Partly Cloudy

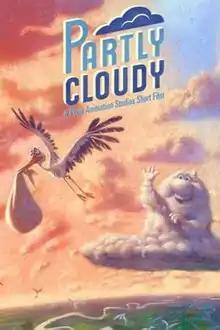
Original poster

Partly Cloudy is a 2009 American animated comedy short film, written and directed by Peter Sohn and produced by Kevin Reher. It was shown in theaters before Pixar's feature film "Up" and is a special feature on its DVD and Blu-ray release. It was included in the Animation Show of Shows in 2009.